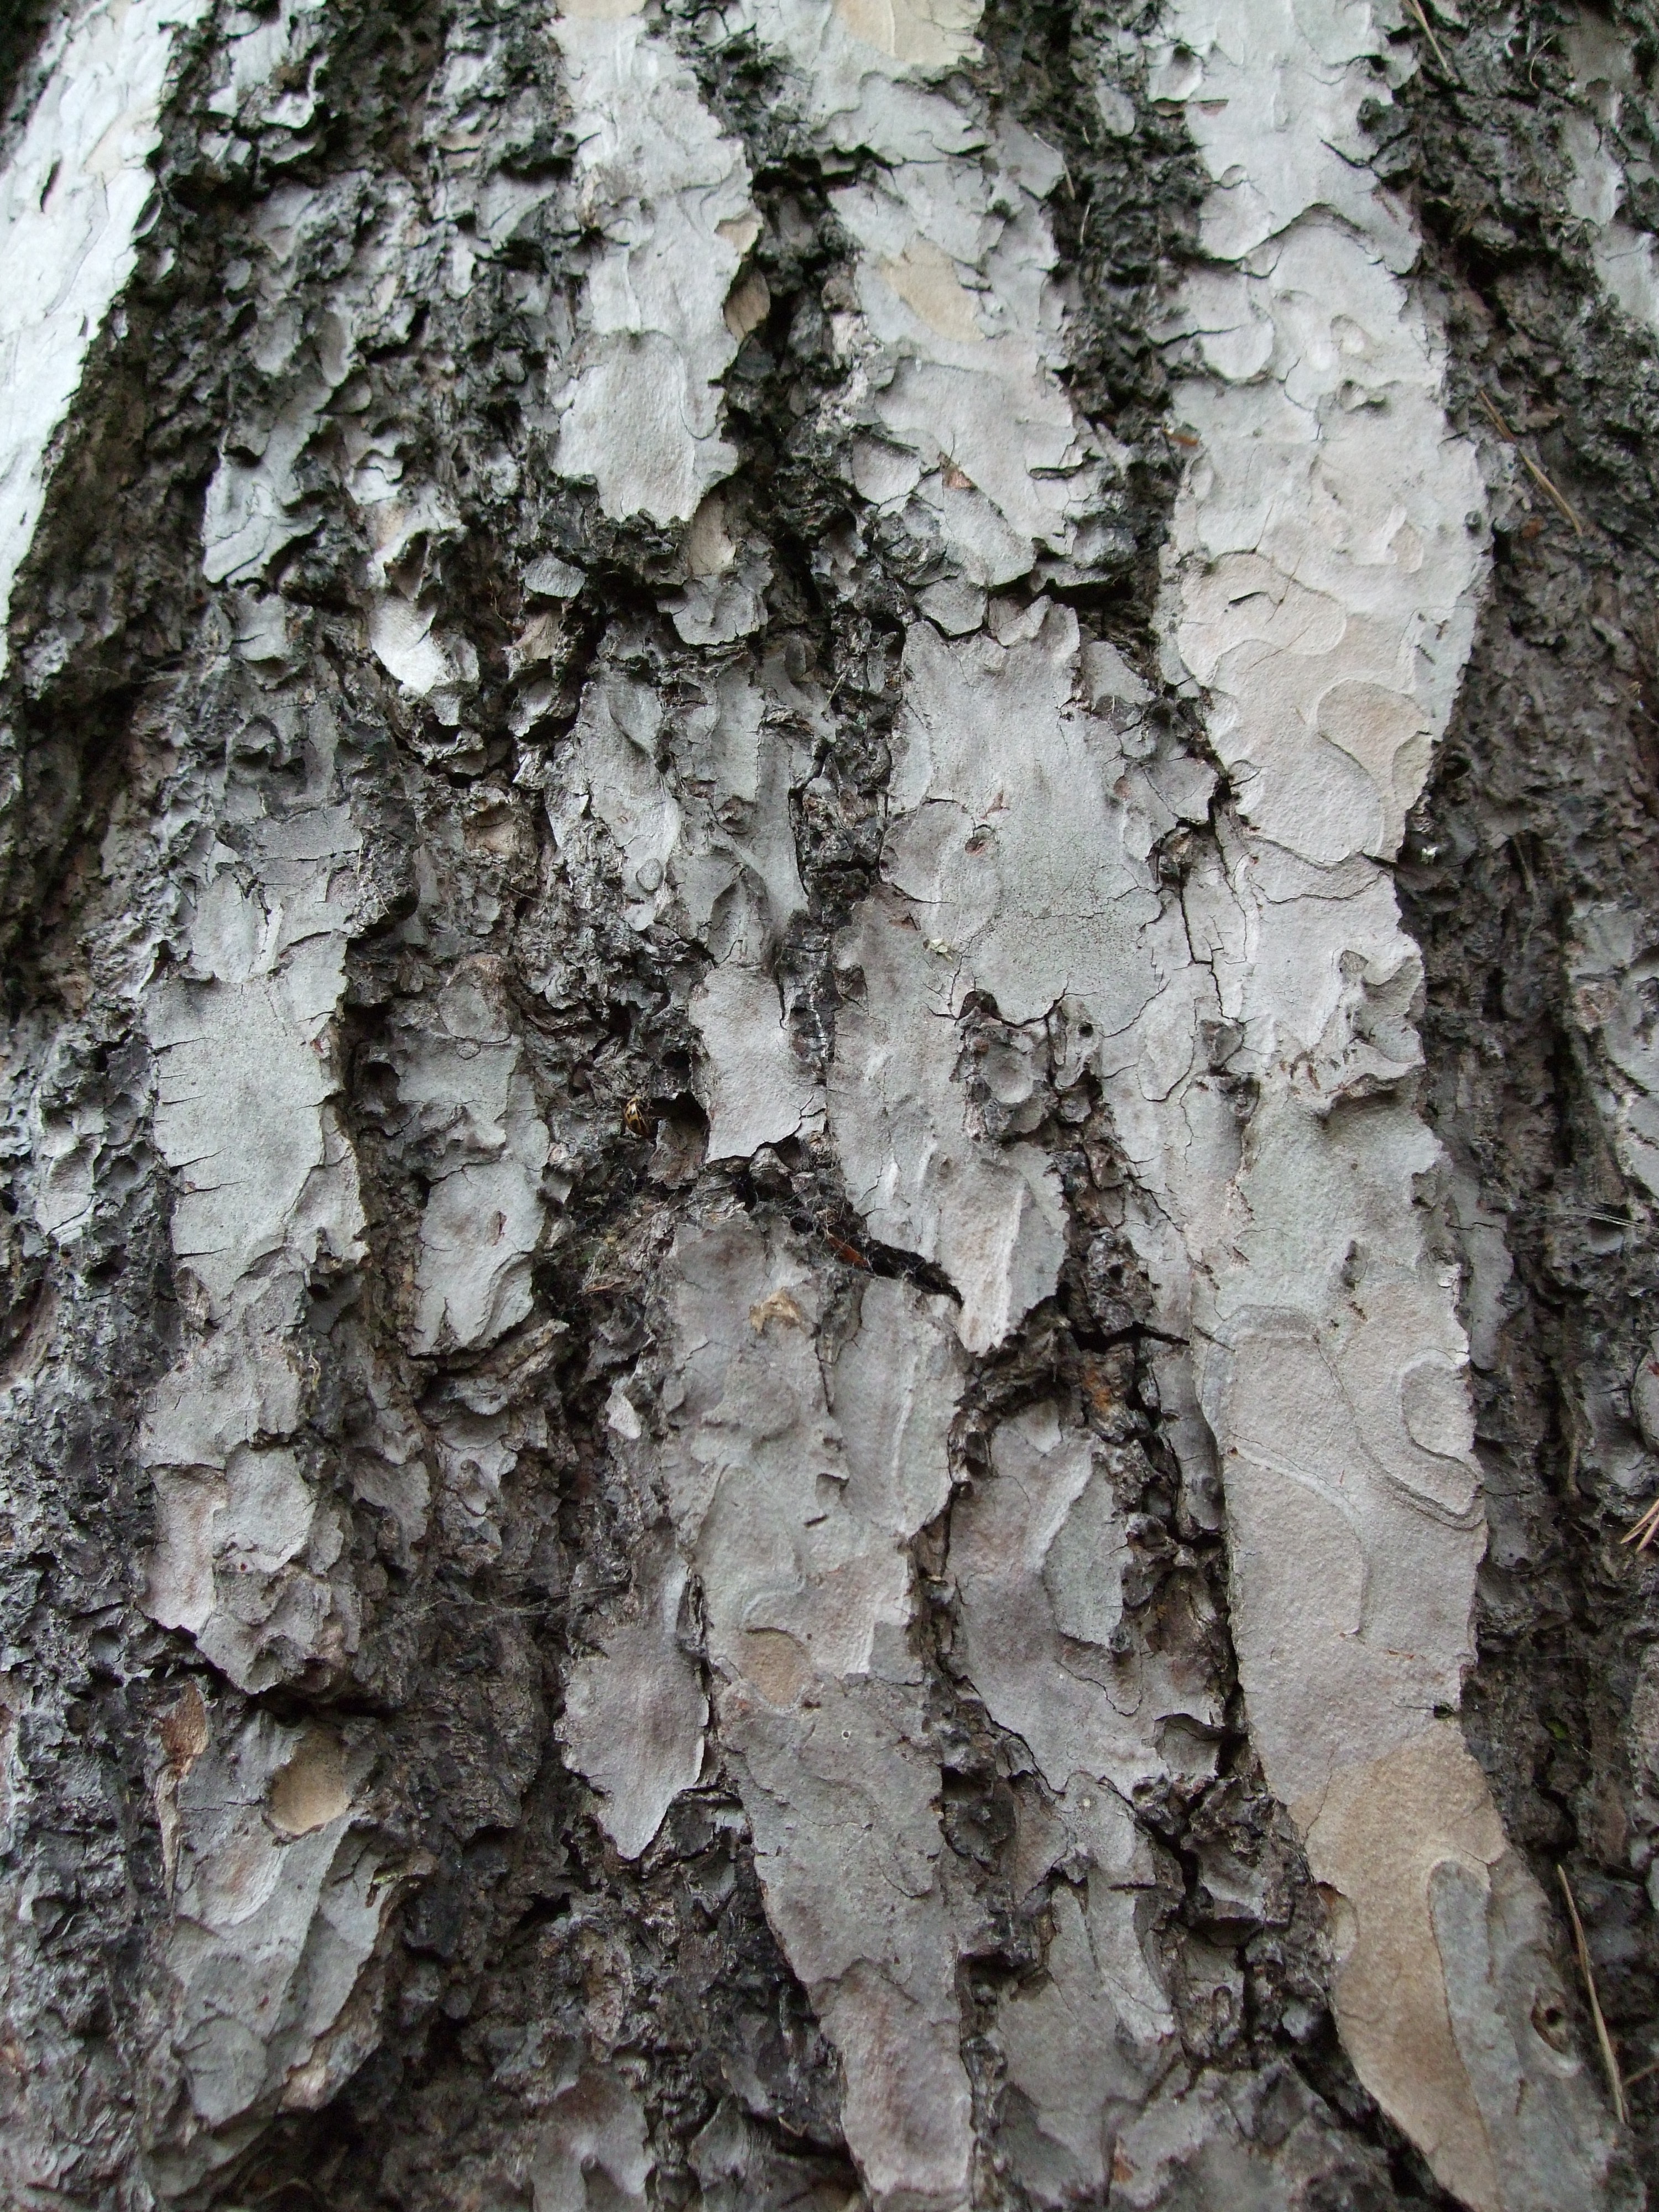
tree, branch, plant, flower, trunk, birch, twig, flowering plant, plant stem, woody plant, land plant